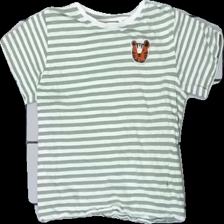
View: front
Type: T-shirt
Category: Children
Brand: Name It
Colors: White, Black, Green, Multicolor
Material: 100% cotton
Pattern: Striped
Cut: Regular
Size: 110
Season: All
Damage location: bottom right
Price range: <50
Recommended usage: Export
Description: randig t-shirt med tiger på, nopprig